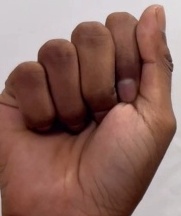
ASL sign: A